The General's Garden (Tangut translation)

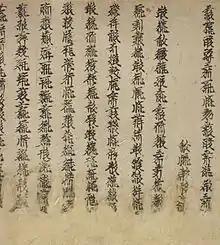
Start of Section 37 of the manuscript scroll of the Tangut translation of the "General's Garden".

The Tangut translation of "The General's Garden" (Tangut: "Gia¹-bju̱² Lhejr²-bo¹ Tśhji²" ) is a unique manuscript translation in the Tangut language and script of a Chinese military text, "The General's Garden". The manuscript was collected from the abandoned fortress city of Khara-Khoto by Aurel Stein in 1914, and is held at the British Library in London, where it is catalogued as Or.12380/1840. The translation dates to the 12th or early 13th century, and predates any of the extant Chinese editions by some two hundred years. The Tangut text may therefore represent a version that is closer to the original Chinese text than the extant Ming dynasty (1368–1644) Chinese editions.